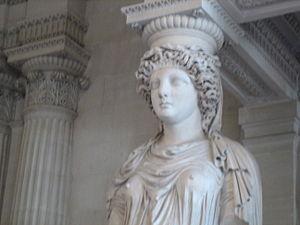
Jean Goujon est un sculpteur et architecte français du XVIᵉ siècle, probablement né en Normandie vers 1510 et mort selon toute vraisemblance à Bologne, vers 1567.
L'art de la sculpture commence sur le territoire français, comme dans le reste du monde, à l'époque préhistorique. Elle reste exceptionnelle, le plus souvent utilisée sous la forme de petits objects. Les premières œuvres taillées représentent uniquement des figures féminines, les Vénus paléolithiques, ou des représentations d'animaux.
La Renaissance française est un mouvement artistique et culturel situé en France entre le milieu du XVᵉ siècle et le début du XVIIᵉ siècle. Étape de l'époque moderne, la Renaissance apparaît en France après le début du mouvement en Italie et sa propagation dans d'autres pays européens.
La Seconde Renaissance, autrefois dit Style Henri II, marque à partir de 1540, la maturation du style apparu au début du siècle ainsi que sa naturalisation tandis que le Val de Loire se retrouve relégué en conservatoire des formes de la Première Renaissance. Cette nouvelle période se développe alors principalement durant les règnes de Henri II, François II puis Charles IX, pour ne s'achever que vers 1559-1564, au moment même où commencent les Guerres de religions, qui seront marquées par le Massacre de la Saint-Barthélemy et la contre-réforme catholique.